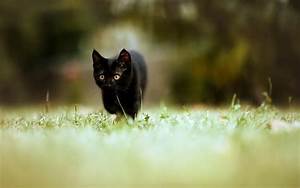
Label: cat